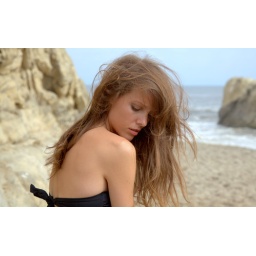
Photoshoot of a bikini swimsuit model goddess. Thin brunette in a black bikini! Long brown hair on a windy day.